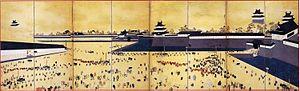
Le château d’Edo, également appelé « château de Chiyoda », est un château sur terrain plat construit en 1457 par Ōta Dōkan. Il fait aujourd'hui partie du palais impérial de Tokyo et se trouve dans l’arrondissement spécial de Chiyoda, à Tokyo, ville alors désignée sous le nom d'Edo, dans le district de Toshima, dans la province de Musashi. C’est ici que Tokugawa Ieyasu a établi le shogunat Tokugawa. C'était la résidence du shogun et l'emplacement du shogunat, et il servit également de capitale militaire pendant la période Edo de l'histoire japonaise. Après la démission du shogun Tokugawa Yoshinobu et la restauration de Meiji, il devint le palais impérial de Tokyo. Quelques douves, murs et remparts du château original subsistent encore de nos jours. Cependant, les terrains étaient bien plus étendus pendant la période Edo, avec la gare de Tokyo et la section Marunouchi de la ville situées à l’intérieur de la limite qu’est le fossé le plus extérieur. Il comprend également le parc Kitanomaru, le Nippon Budokan et d’autres monuments environnants.
Sous l'ère Edo, le sankin-kōtai était un système de résidence alternée des daimyos, qui les obligeait à passer une année sur deux à Edo et à y laisser leur femme et leurs enfants lorsqu'ils retournaient au han.